Women in modern pre-Second Republic Spain

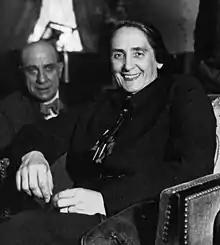
Spanish political leader Dolores Ibárruri in 1936.

The Institución Libre de Enseñza (ILE) was founded by persecuted Spanish intellectuals, and catered to freethinkers in educational facilities removed from government control. The ILE would be important in forming ideologies that would lead to the creation of the Second Spanish Republic. The ILE was revolutionary in Spain in that it was one of the first organizations to recognize the potential of women, though this potential was still viewed as limited. To this end, ILE member Fernando de Castro, then dead of the Universidad de Madrid, created the "Sunday Lectures for the Education of Women" in 1868.